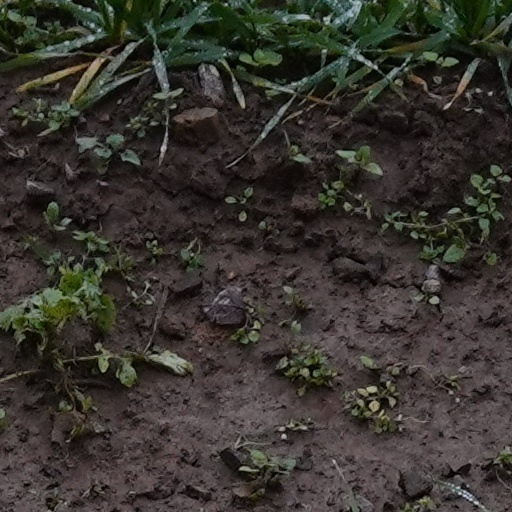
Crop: wheat